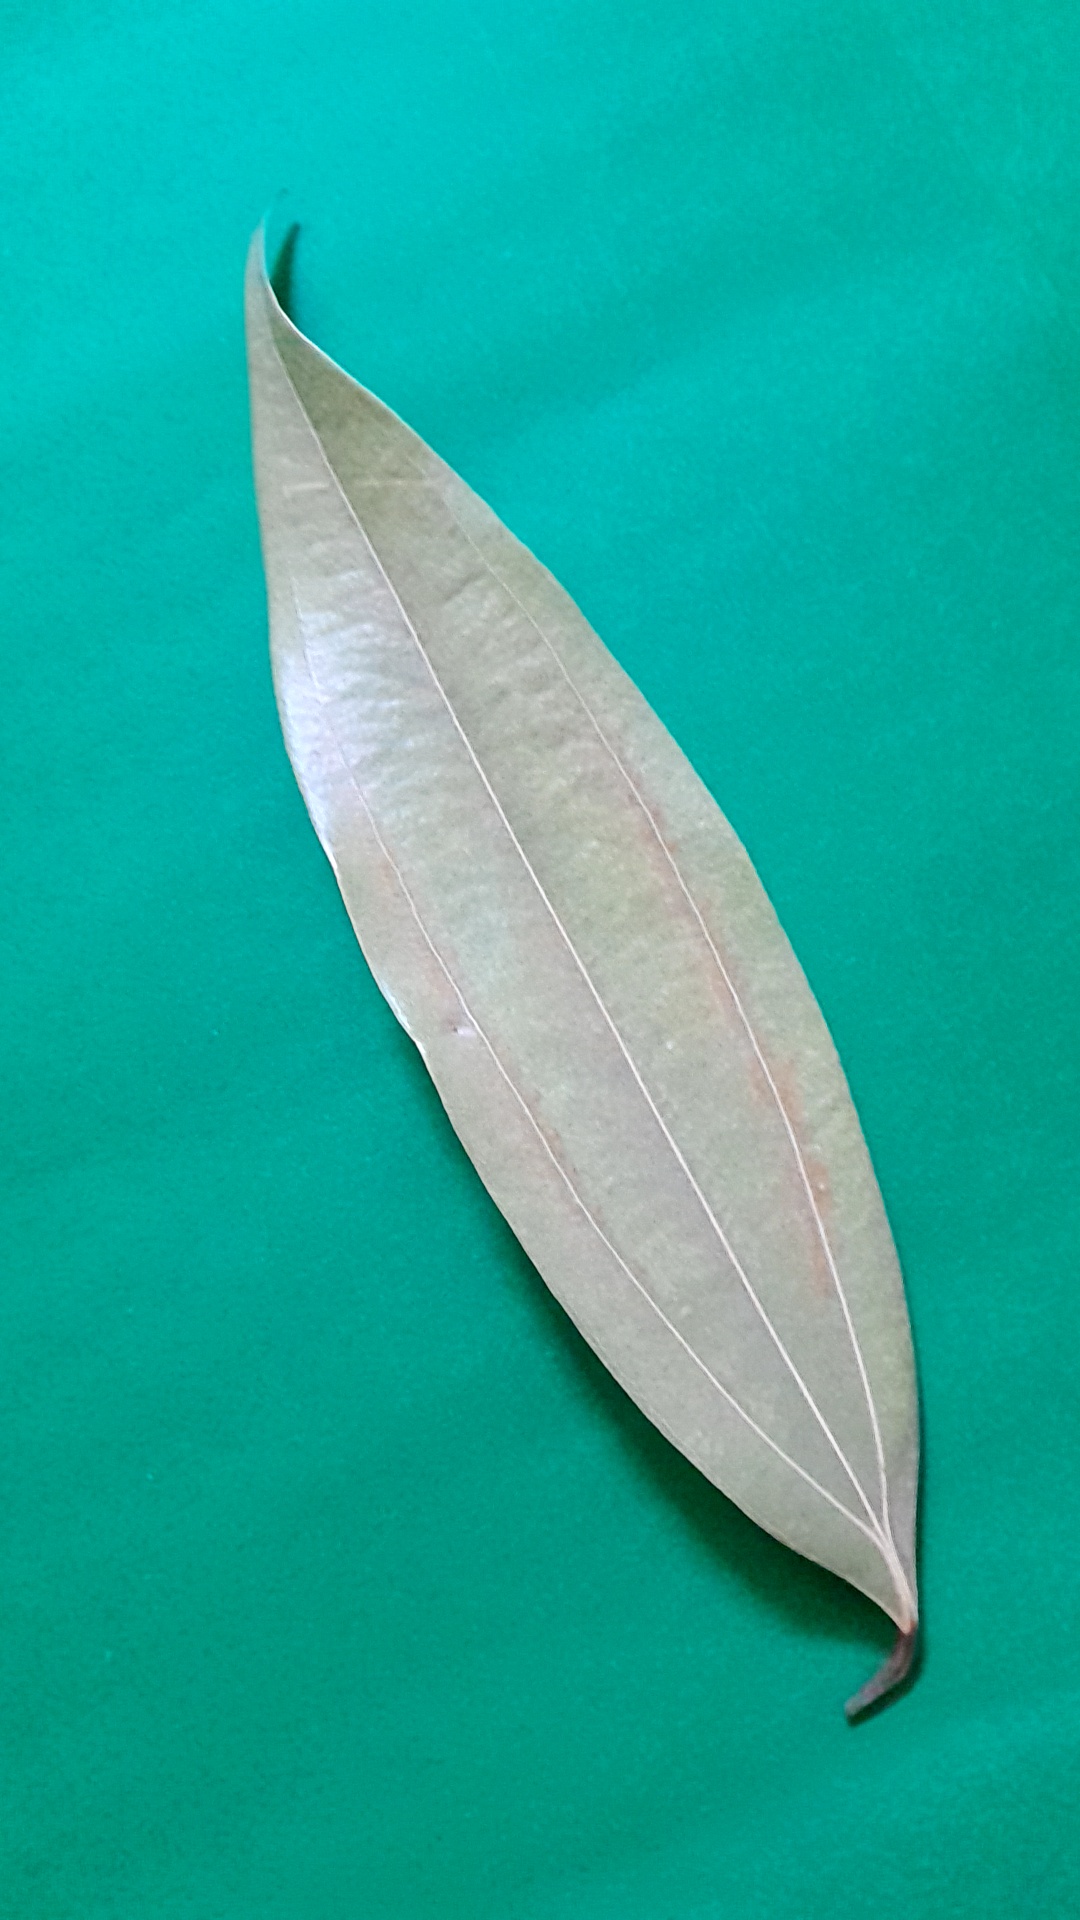
Label: Dry Leaf